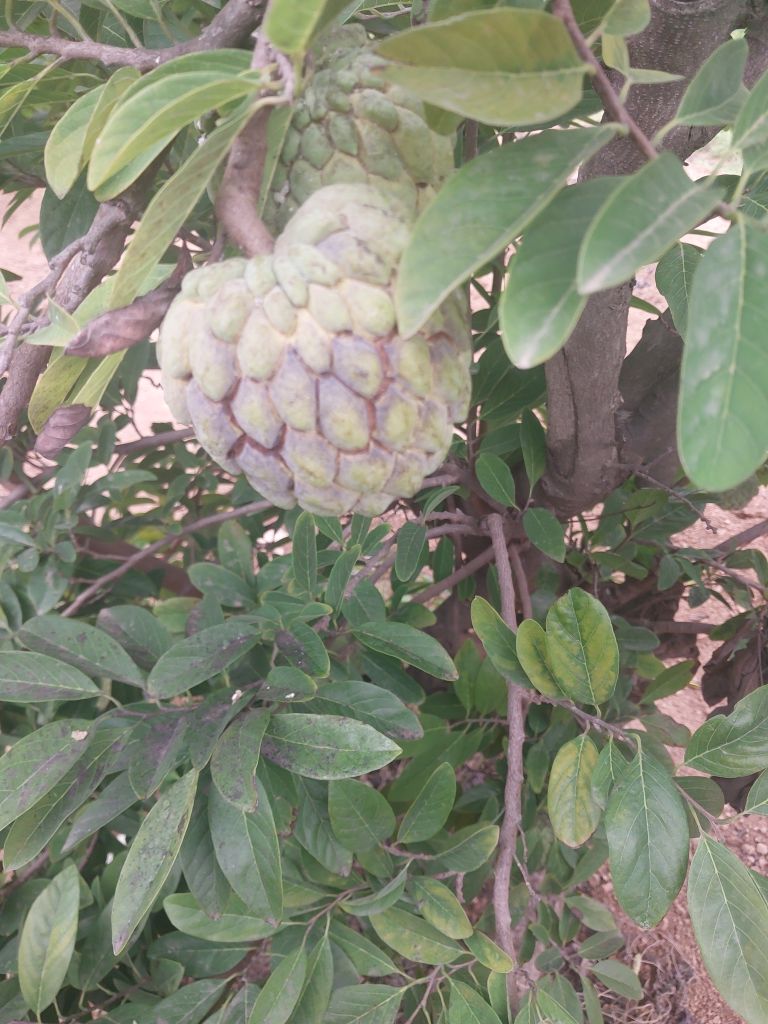
Disease label: Athracnose